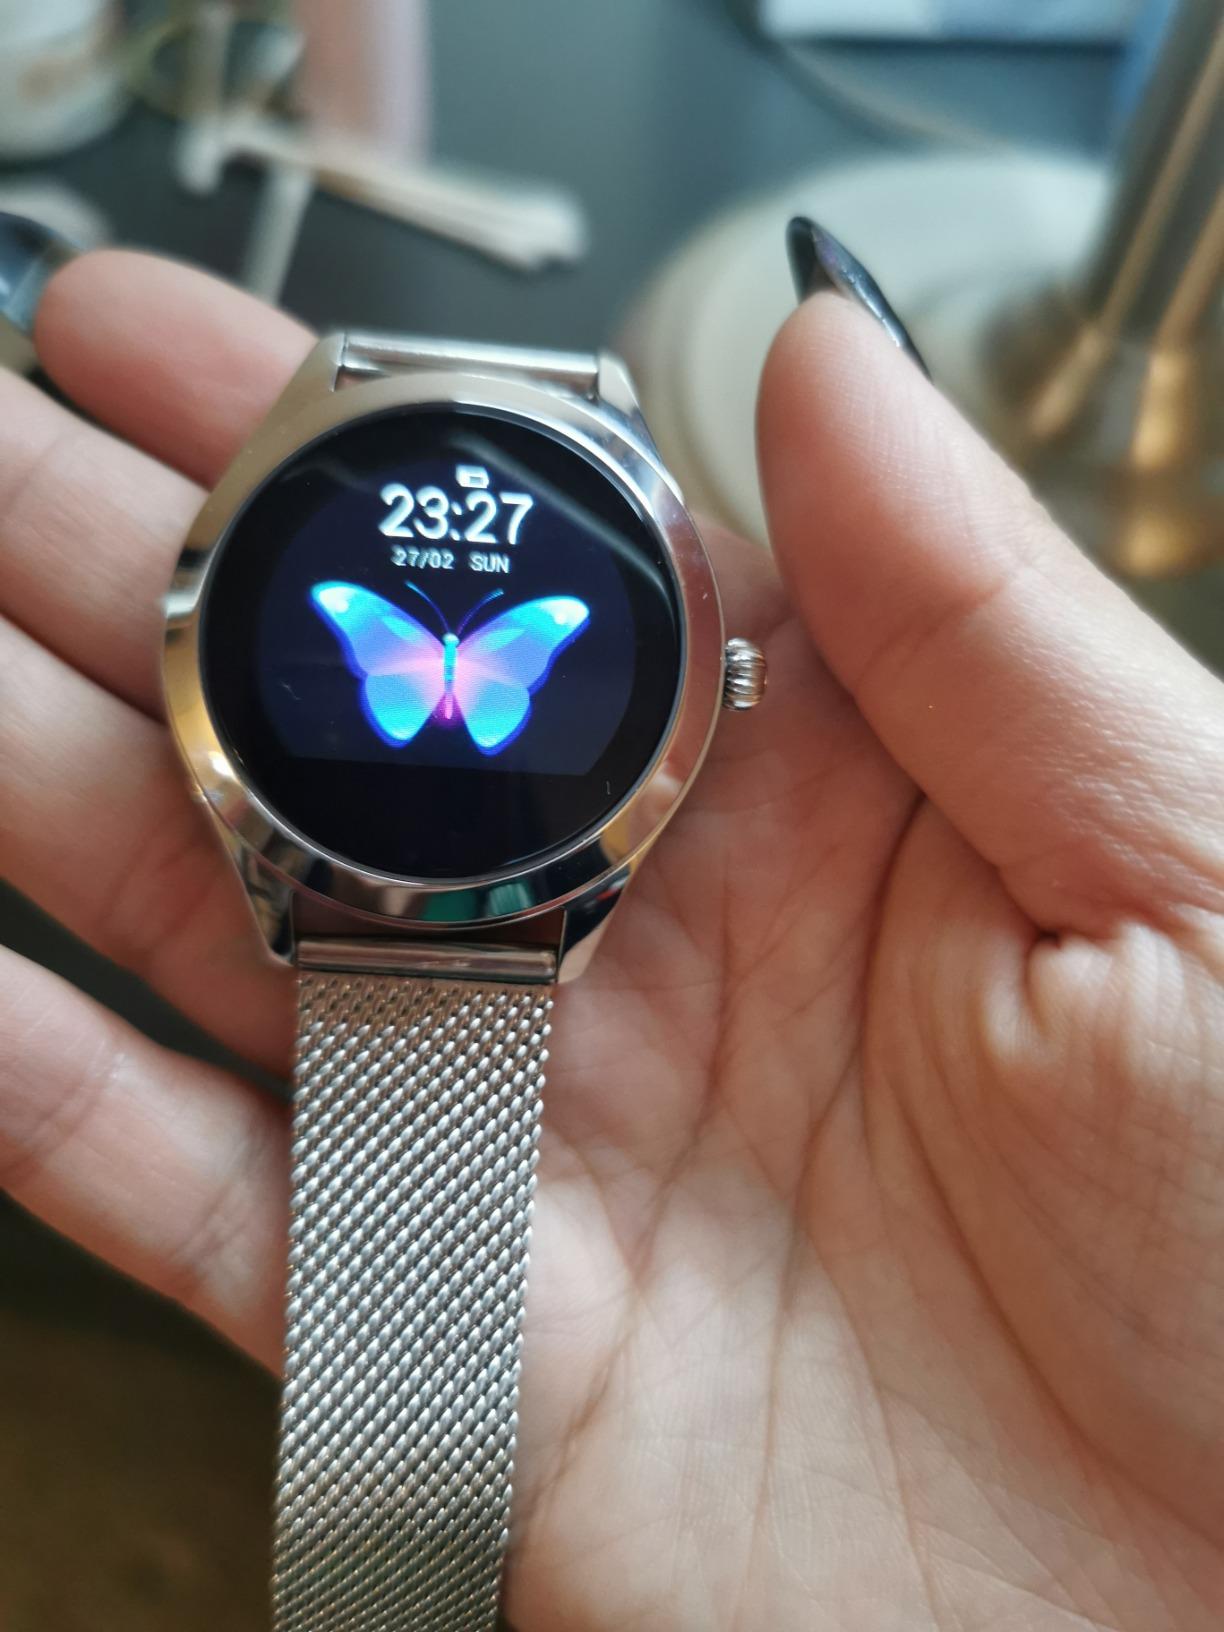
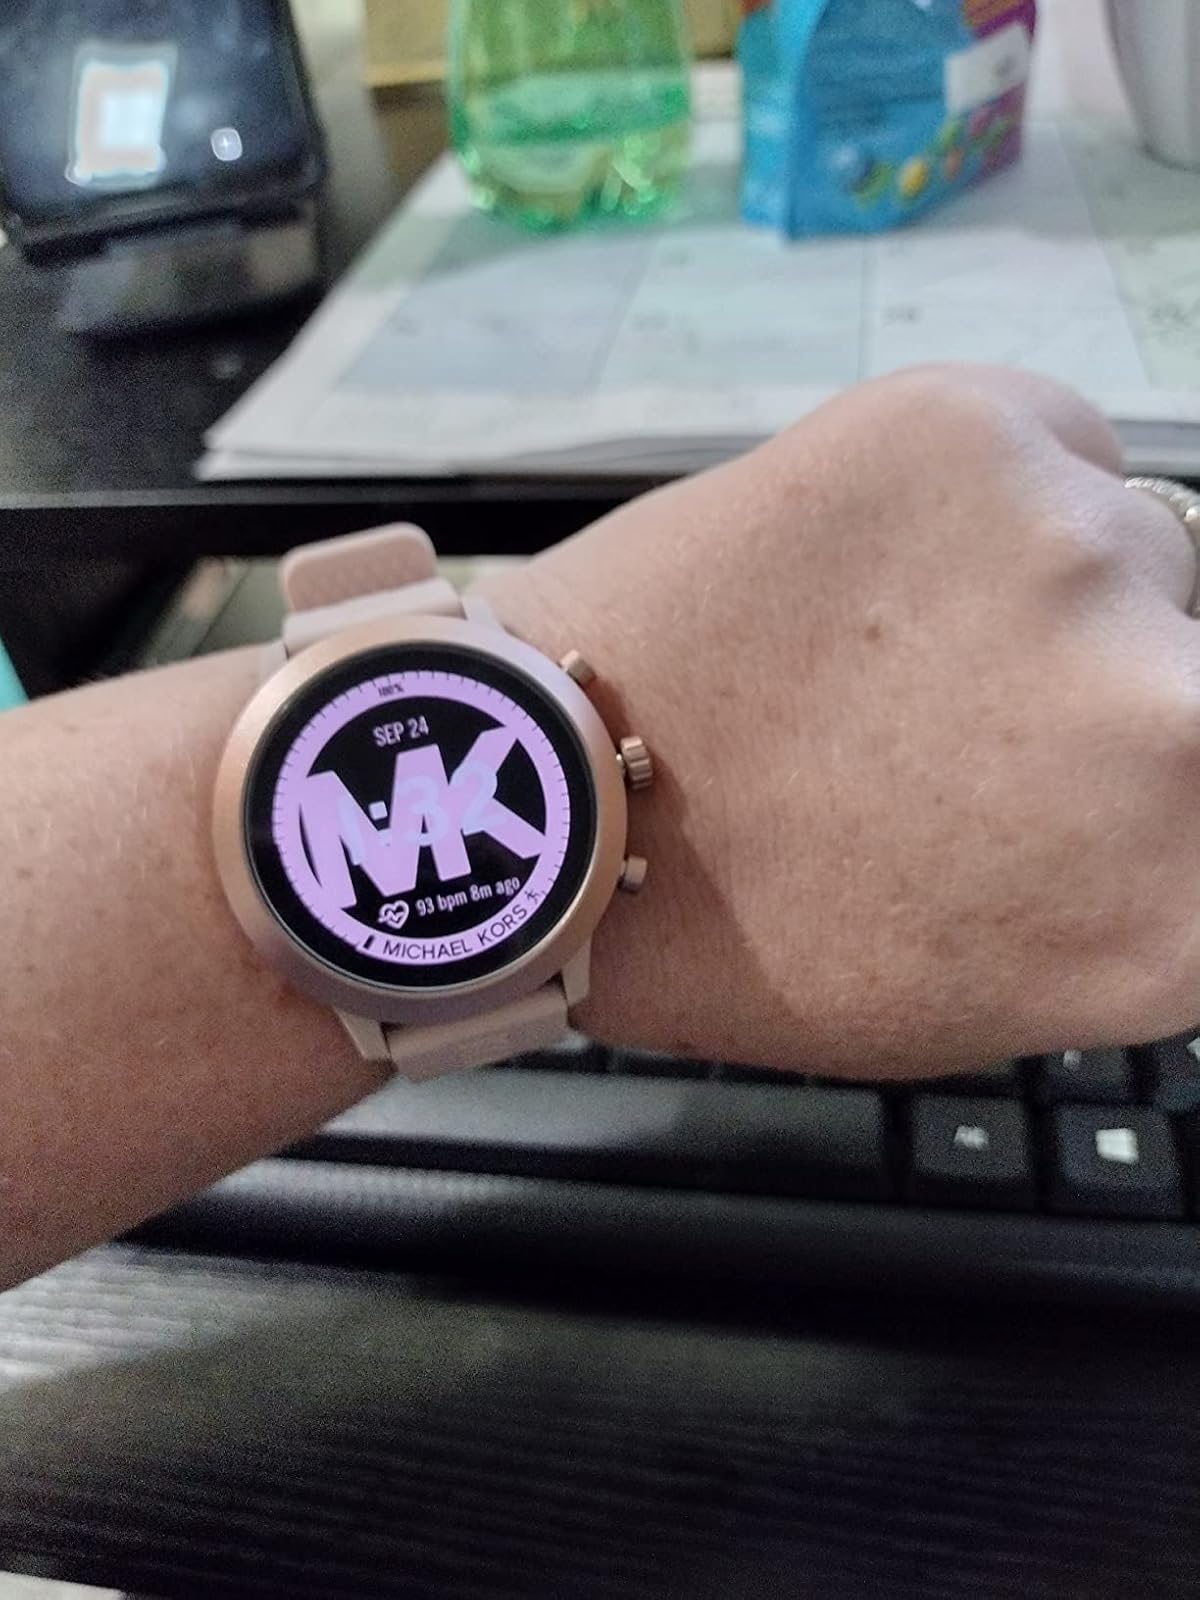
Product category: smartwatch
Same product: no